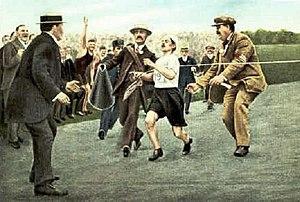
Les Jeux olympiques de 1908, Jeux de la 4ᵉ Olympiade de l'ère moderne, ont été célébrés à Londres, au Royaume-Uni du 27 avril au 31 octobre 1908. L’événement se déroule dans le cadre de l'exposition franco-britannique commémorant l'Entente cordiale où contrairement aux Jeux de 1900 et 1904, les épreuves sportives sont considérées par les organisateurs avec une plus grande attention. Les Jeux olympiques de Londres se déroulent en quatre phases. Tout d’abord, les « Jeux de printemps » se déroulent de la fin avril à la mi-juin, regroupant les sports de raquettes et le polo. Ensuite, les « Jeux d’été » se déroulent durant le mois de juillet et accueillent la majorité des sports olympiques au programme tels l’athlétisme, la natation ou la gymnastique. De la fin juillet à la fin août, des « Jeux nautiques » regroupant la voile et l’aviron sont organisés à l’extérieur de la ville. Enfin, les « Jeux d’hiver », quatrième phase du programme, permettent aux spectateurs de suivre les épreuves de patinage artistique, de boxe et de rugby pendant la deuxième quinzaine du mois d’octobre.